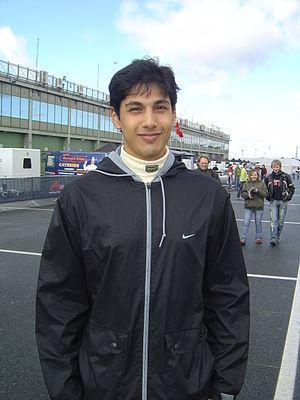
Adam Langley-Khan, né le 24 mai 1985 à Bridlington, est un pilote automobile pakistanais.